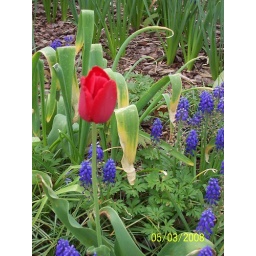
Red flower near the library